Paris Commune

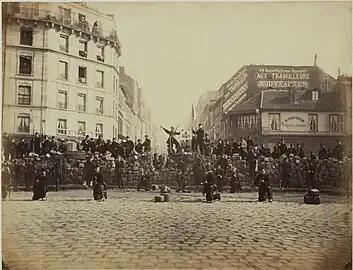
A barricade thrown up by Communard National Guard on 18 March 1871.

The Paris Commune was a French revolutionary government that seized power in Paris on 18 March 1871 and controlled parts of the city until 28 May 1871. During the Franco-Prussian War of 1870–71, the French National Guard had defended Paris, and working-class radicalism grew among its soldiers. Following the establishment of the French Third Republic in September 1870 (under French chief-executive Adolphe Thiers from February 1871) and the complete defeat of the French Army by the Germans by March 1871, soldiers of the National Guard seized control of the city on 18 March. The Communards killed two French Army generals and refused to accept the authority of the Third Republic; instead, the radicals set about establishing their own independent government.